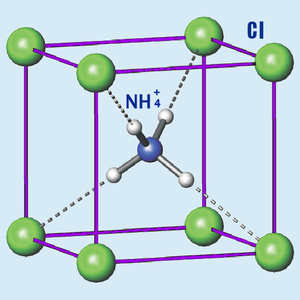
Le chlorure d'ammonium est un solide ionique de formule chimique NH₄Cl.